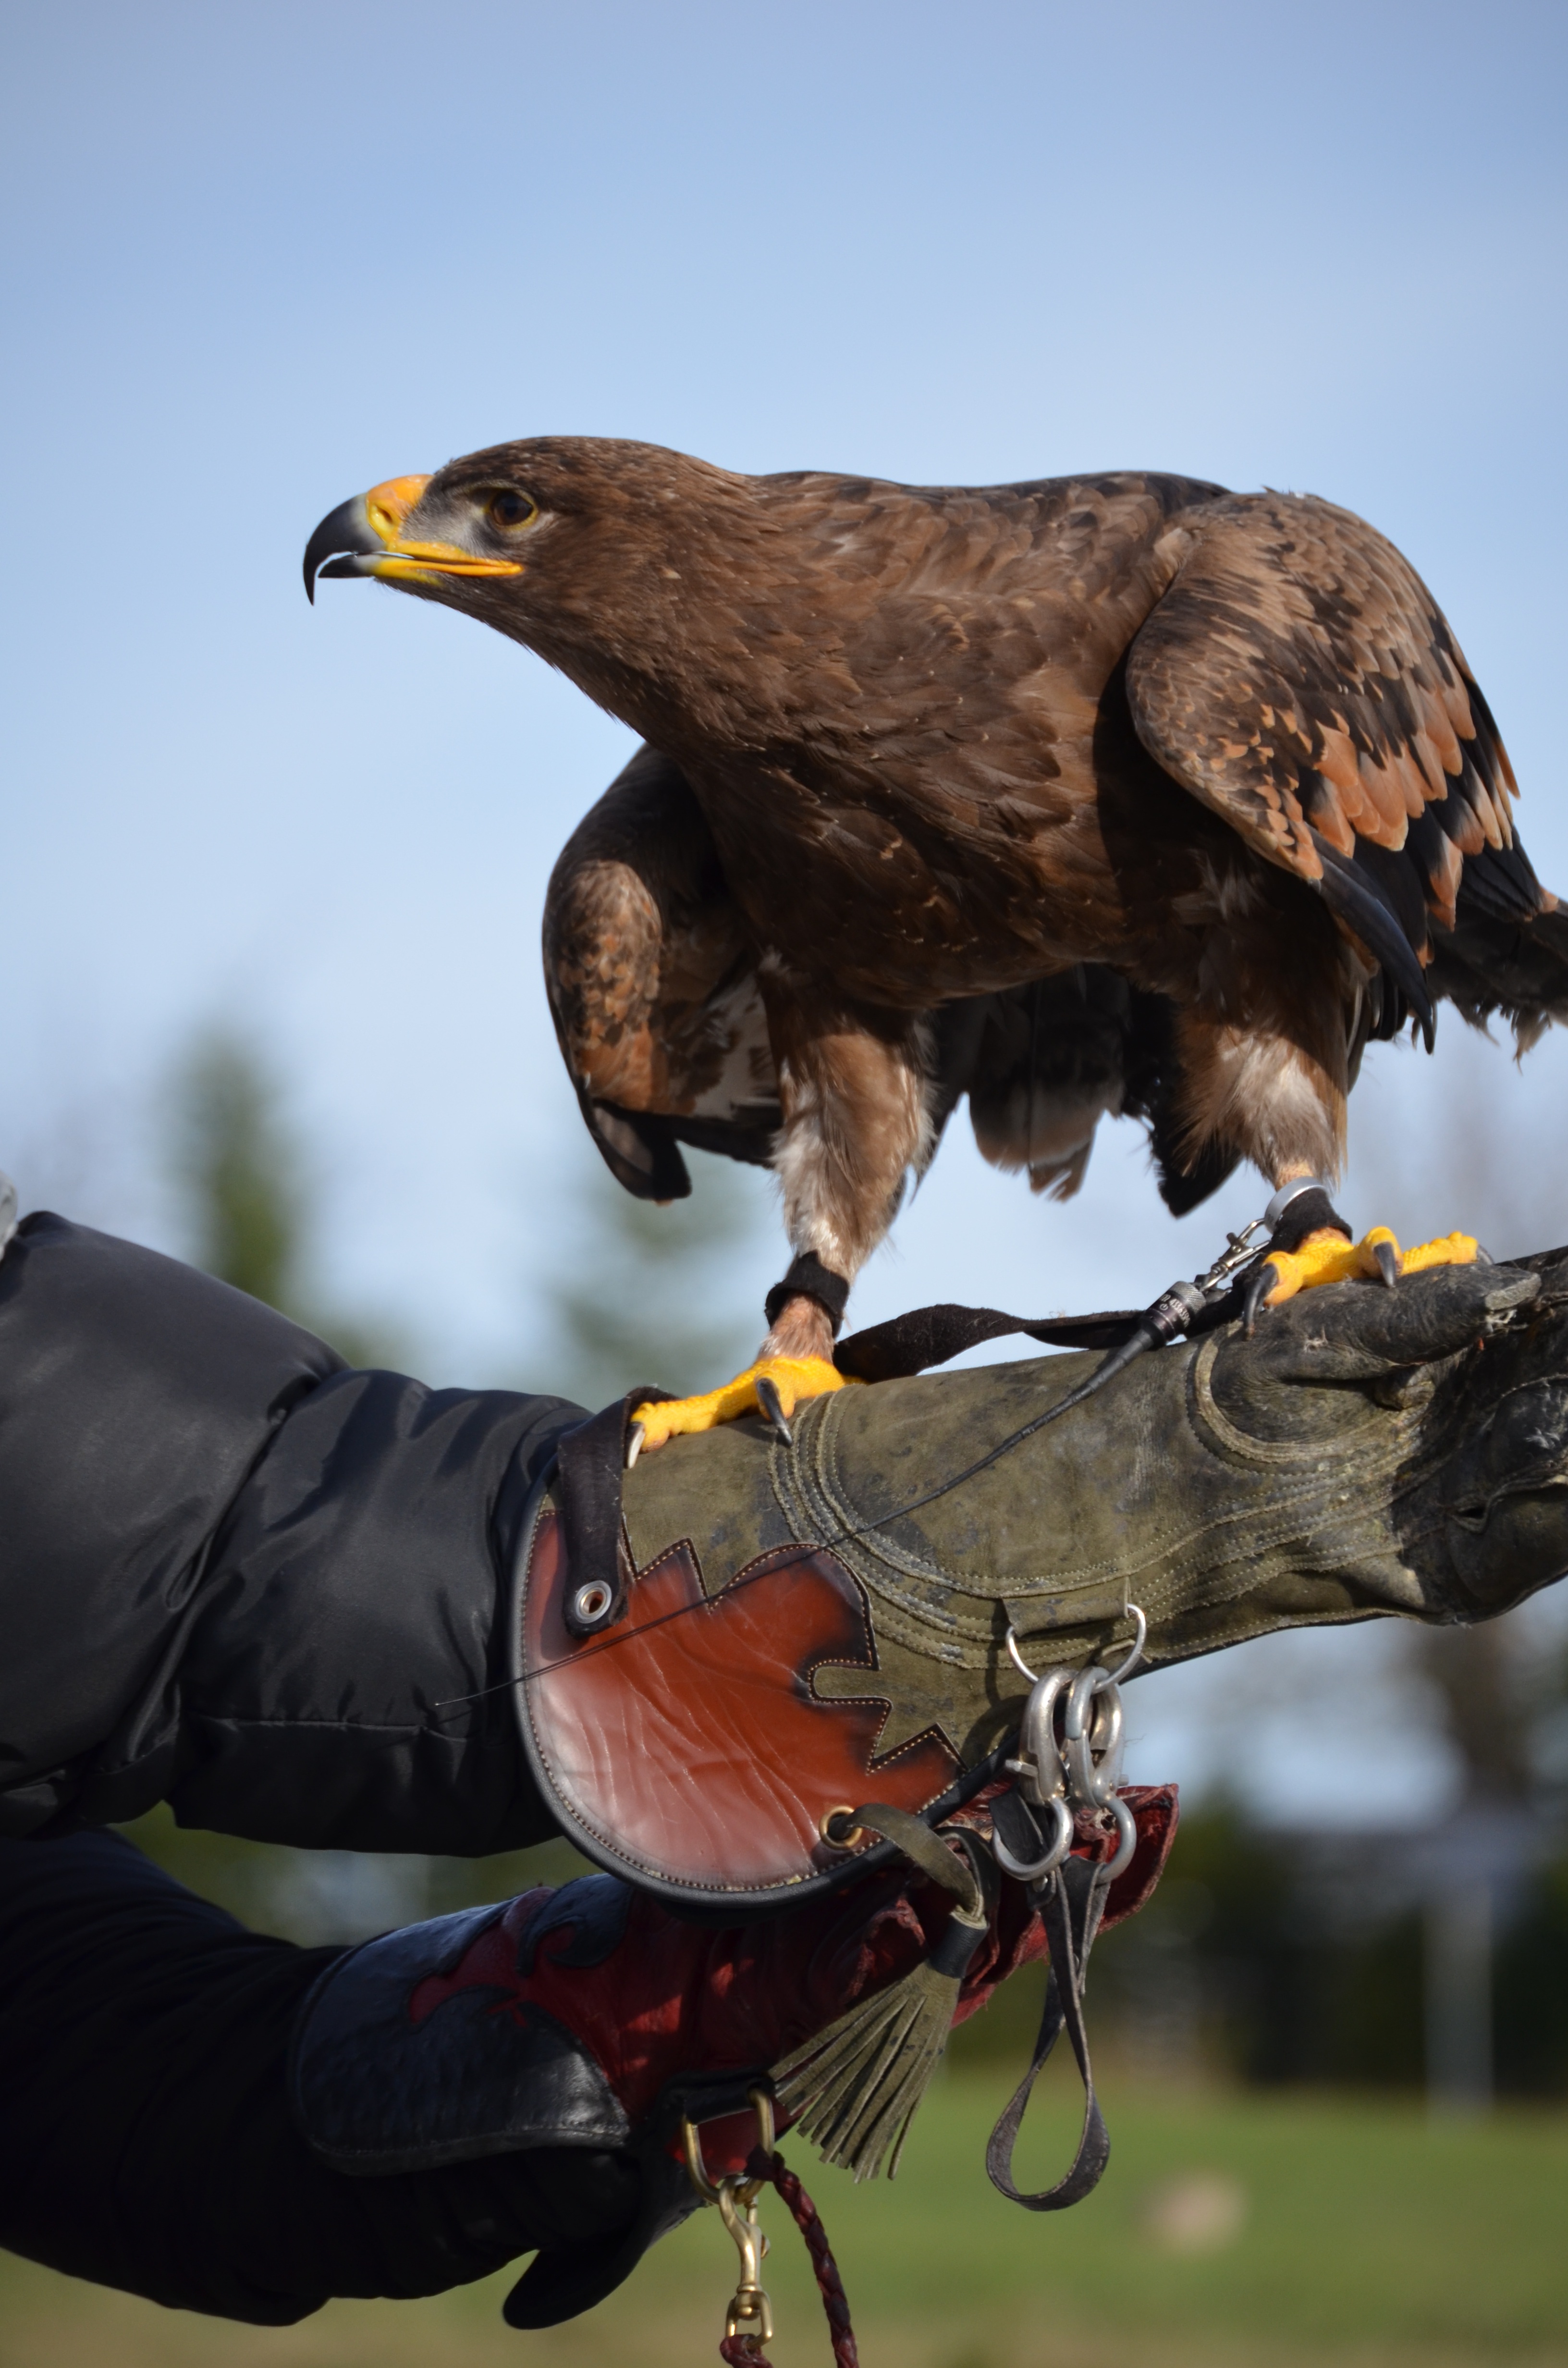
bird, wildlife, beak, eagle, fauna, bird of prey, bald eagle, vertebrate, falcon, adler, brown eagle, accipitriformes